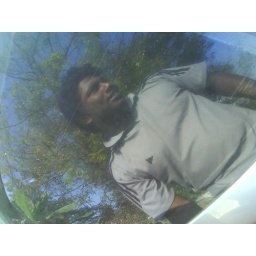
Vincy in the car glass